Nathan Appleton

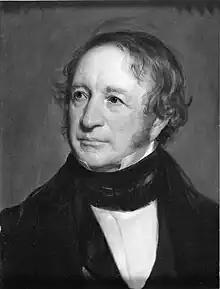
Painting by George Peter Alexander Healy c. 19th century

Nathan Appleton (October 6, 1779July 14, 1861) was an American merchant and politician and a member of the group of entrepreneurs known as "The Boston Associates".